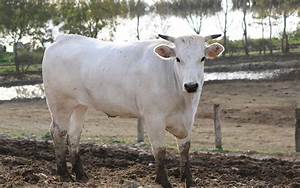
Label: mucca